WXXL

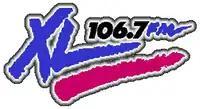
Former logo (1990–2007)

The original morning show on WXXL was "Doc and Johnny in the Morning", later "The XL Morning Zoo with Doc and Johnny", hosted by Jeffrey "Doc Holliday" Duncan and Johnny Magic. The morning show was a staple of the station from 1990 through 2007, when Doc resigned and jumped to Cox Radio, initially taking over the morning show at WWKA before hosting a talk radio show on WRSO.